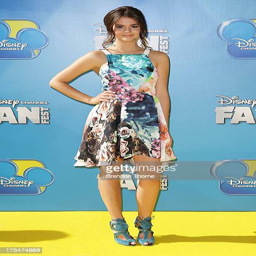
actor arrives at the premiere